Lincke'sches Bad

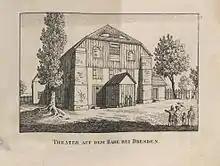
Theatre on the Bade near Dresden, copperplate engraving by 1837

The baths were built at the mouth of the Prießnitz behind the and were connected to the Neustadt by an avenue, at that time with the address Schillerstraße 29. Today, the property is located approximately between the and in the district. In the 1950s, pergolas and raised beds were created in the northwest corner from salvaged sandstone ashlars, and it was not until the mid-2010s that the grounds were provided with a sports field, a running track, a changing house and a car park.